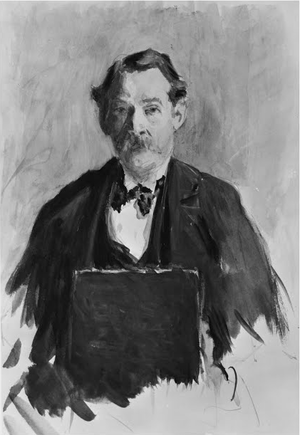
Denman Waldo Ross, né le 10 janvier 1853 et mort le 12 septembre 1935, est un peintre et collectionneur d'art américain qui fut aussi professeur d'histoire de l'art à l'université Harvard et curateur au musée des Beaux-Arts de Boston.